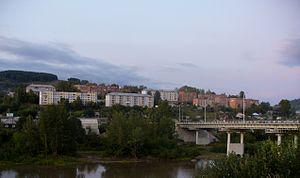
La Chorie montagneuse ou Chorie, en russe Горная Шория, Gornaïa Choria, en chor Тағлығ Шор, Tağlığ Şor, est une région de moyenne montagne et de taïga située dans la partie méridionale de l'oblast de Kemerovo, en Russie. Elle appartient au système montagneux de l'Altaï qui s'étend au sud-ouest. Elle doit son nom aux Chors, peuple turco-altaïque. Tachtagol est le centre administratif de la Chorie.